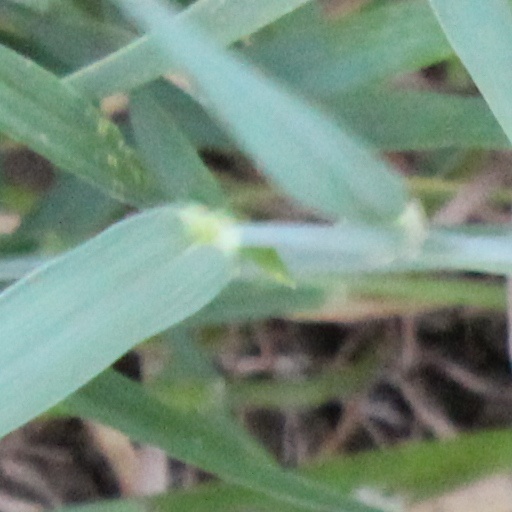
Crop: wheat